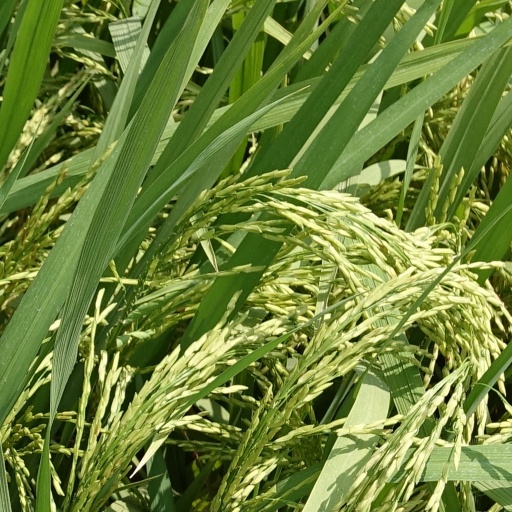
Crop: rice